Gagan Malik

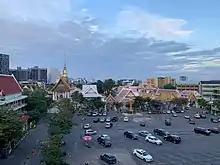
Temple in Bangkok where Malik ordained into monkhood in February 2022

Gagan Malik married his high-school sweetheart, when he was 22. His wife's name is Pooja and they live in Mumbai. Malik said, "I am married and have my Sita with me who is very supportive. Otherwise, I am all sorted and therefore don’t have to worry about any kind of controversies."